Thermochronology

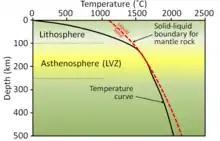
Approximate temperature curve within depths of Earth. Shows that it gets hotter with increased depth.

Thermochronology is the study of the thermal evolution of a region of a planet. Thermochronologists use radiometric dating along with the closure temperatures that represent the temperature of the mineral being studied at the time given by the date recorded to understand the thermal history of a specific rock, mineral, or geologic unit. It is a subfield within geology, and is closely associated with geochronology.